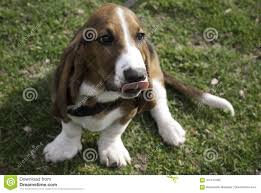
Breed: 235-n000097-clumber